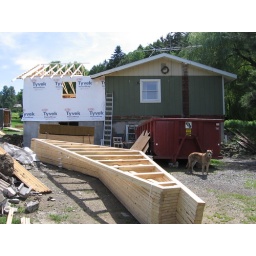
Three kitchen walls up with some roof trusses laid and the rest in the foreground